The Lord of the Rings: The Rings of Power season 2

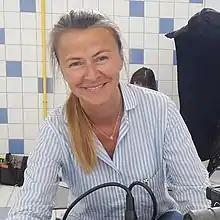
Picture of director Charlotte Brändström

Cast members who returned from the first season include Cynthia Addai-Robinson as , Robert Aramayo as Elrond, Owain Arthur as Durin IV, Maxim Baldry as , Morfydd Clark as Galadriel, Ismael Cruz Córdova as Arondir, Charles Edwards as Celebrimbor, Trystan Gravelle as , Ema Horvath as Eärien, Markella Kavenagh as Elanor "Nori" Brandyfoot, Geoff Morrell as Waldreg, Tyroe Muhafidin as , Peter Mullan as Durin III, Sophia Nomvete as , Lloyd Owen as , Megan Richards as Poppy Proudfellow, Alex Tarrant as , Charlie Vickers as Sauron, Leon Wadham as , Benjamin Walker as Gil-galad, and Daniel Weyman as the Stranger. Walker also provided the voice for the Hill-troll Damrod, alongside visual effects supervisor Jason Smith. Nazanin Boniadi chose not to return for the season and her character, , is revealed to have died offscreen.